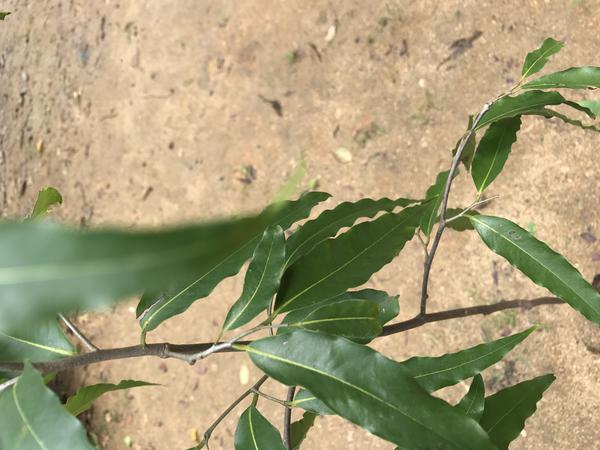
Plant: Ashoka